Invisible Enemy (film)

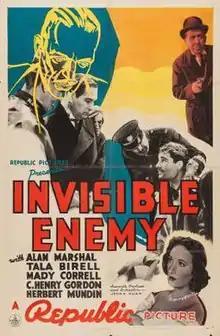
Theatrical release poster

Invisible Enemy is a 1938 American crime film directed by John H. Auer and written by Norman Burnstine and Alex Gottlieb. The film stars Alan Marshal, Tala Birell, Mady Correll, C. Henry Gordon, Herbert Mundin and Gerald Oliver Smith. The film was released on April 4, 1938, by Republic Pictures.